New York Hall of Science

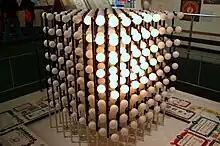
An interactive multiplication machine at the exhibit, one of the museum's permanent exhibits

In early 1966, the AEC offered up to $5 million for a nuclear-education center at the museum. The city accepted the AEC's offer in April 1966 and allocated $3 million for the project. The city government had to obtain $300,000 for its design. The New York City Board of Estimate allocated $75,000 for the design in June 1966, and Mayor John V. Lindsay approved a design contract the next month. The expansion was tentatively planned to include a nuclear science center and an exhibit building. The nuclear science center would have contained a nuclear reactor, playground, television studio, laboratories, and a classroom, in addition to three exhibit halls. The education and exhibit building would have included more classrooms, where experiments and demonstrations would be broadcast over televisions. Both structures would have surrounded the original Hall of Science, though no funds had been raised for the education building. In addition, Max O. Urbahn was hired to design more structures around the Hall of Science.